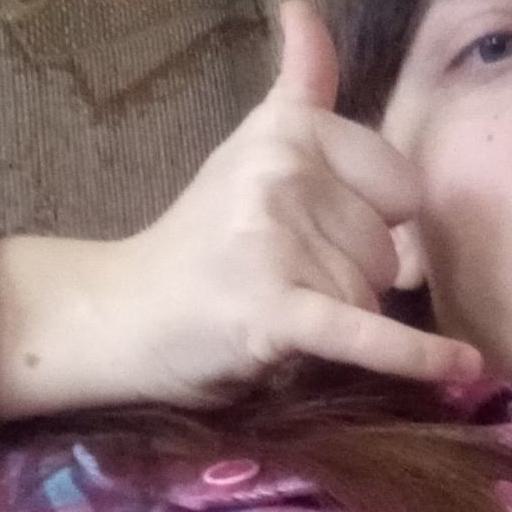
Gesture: call